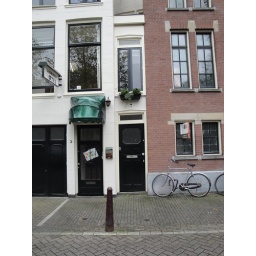
This is the thinnest house in Amsterdam...Look close...its the shorter white building in the middle with the black door...yup.